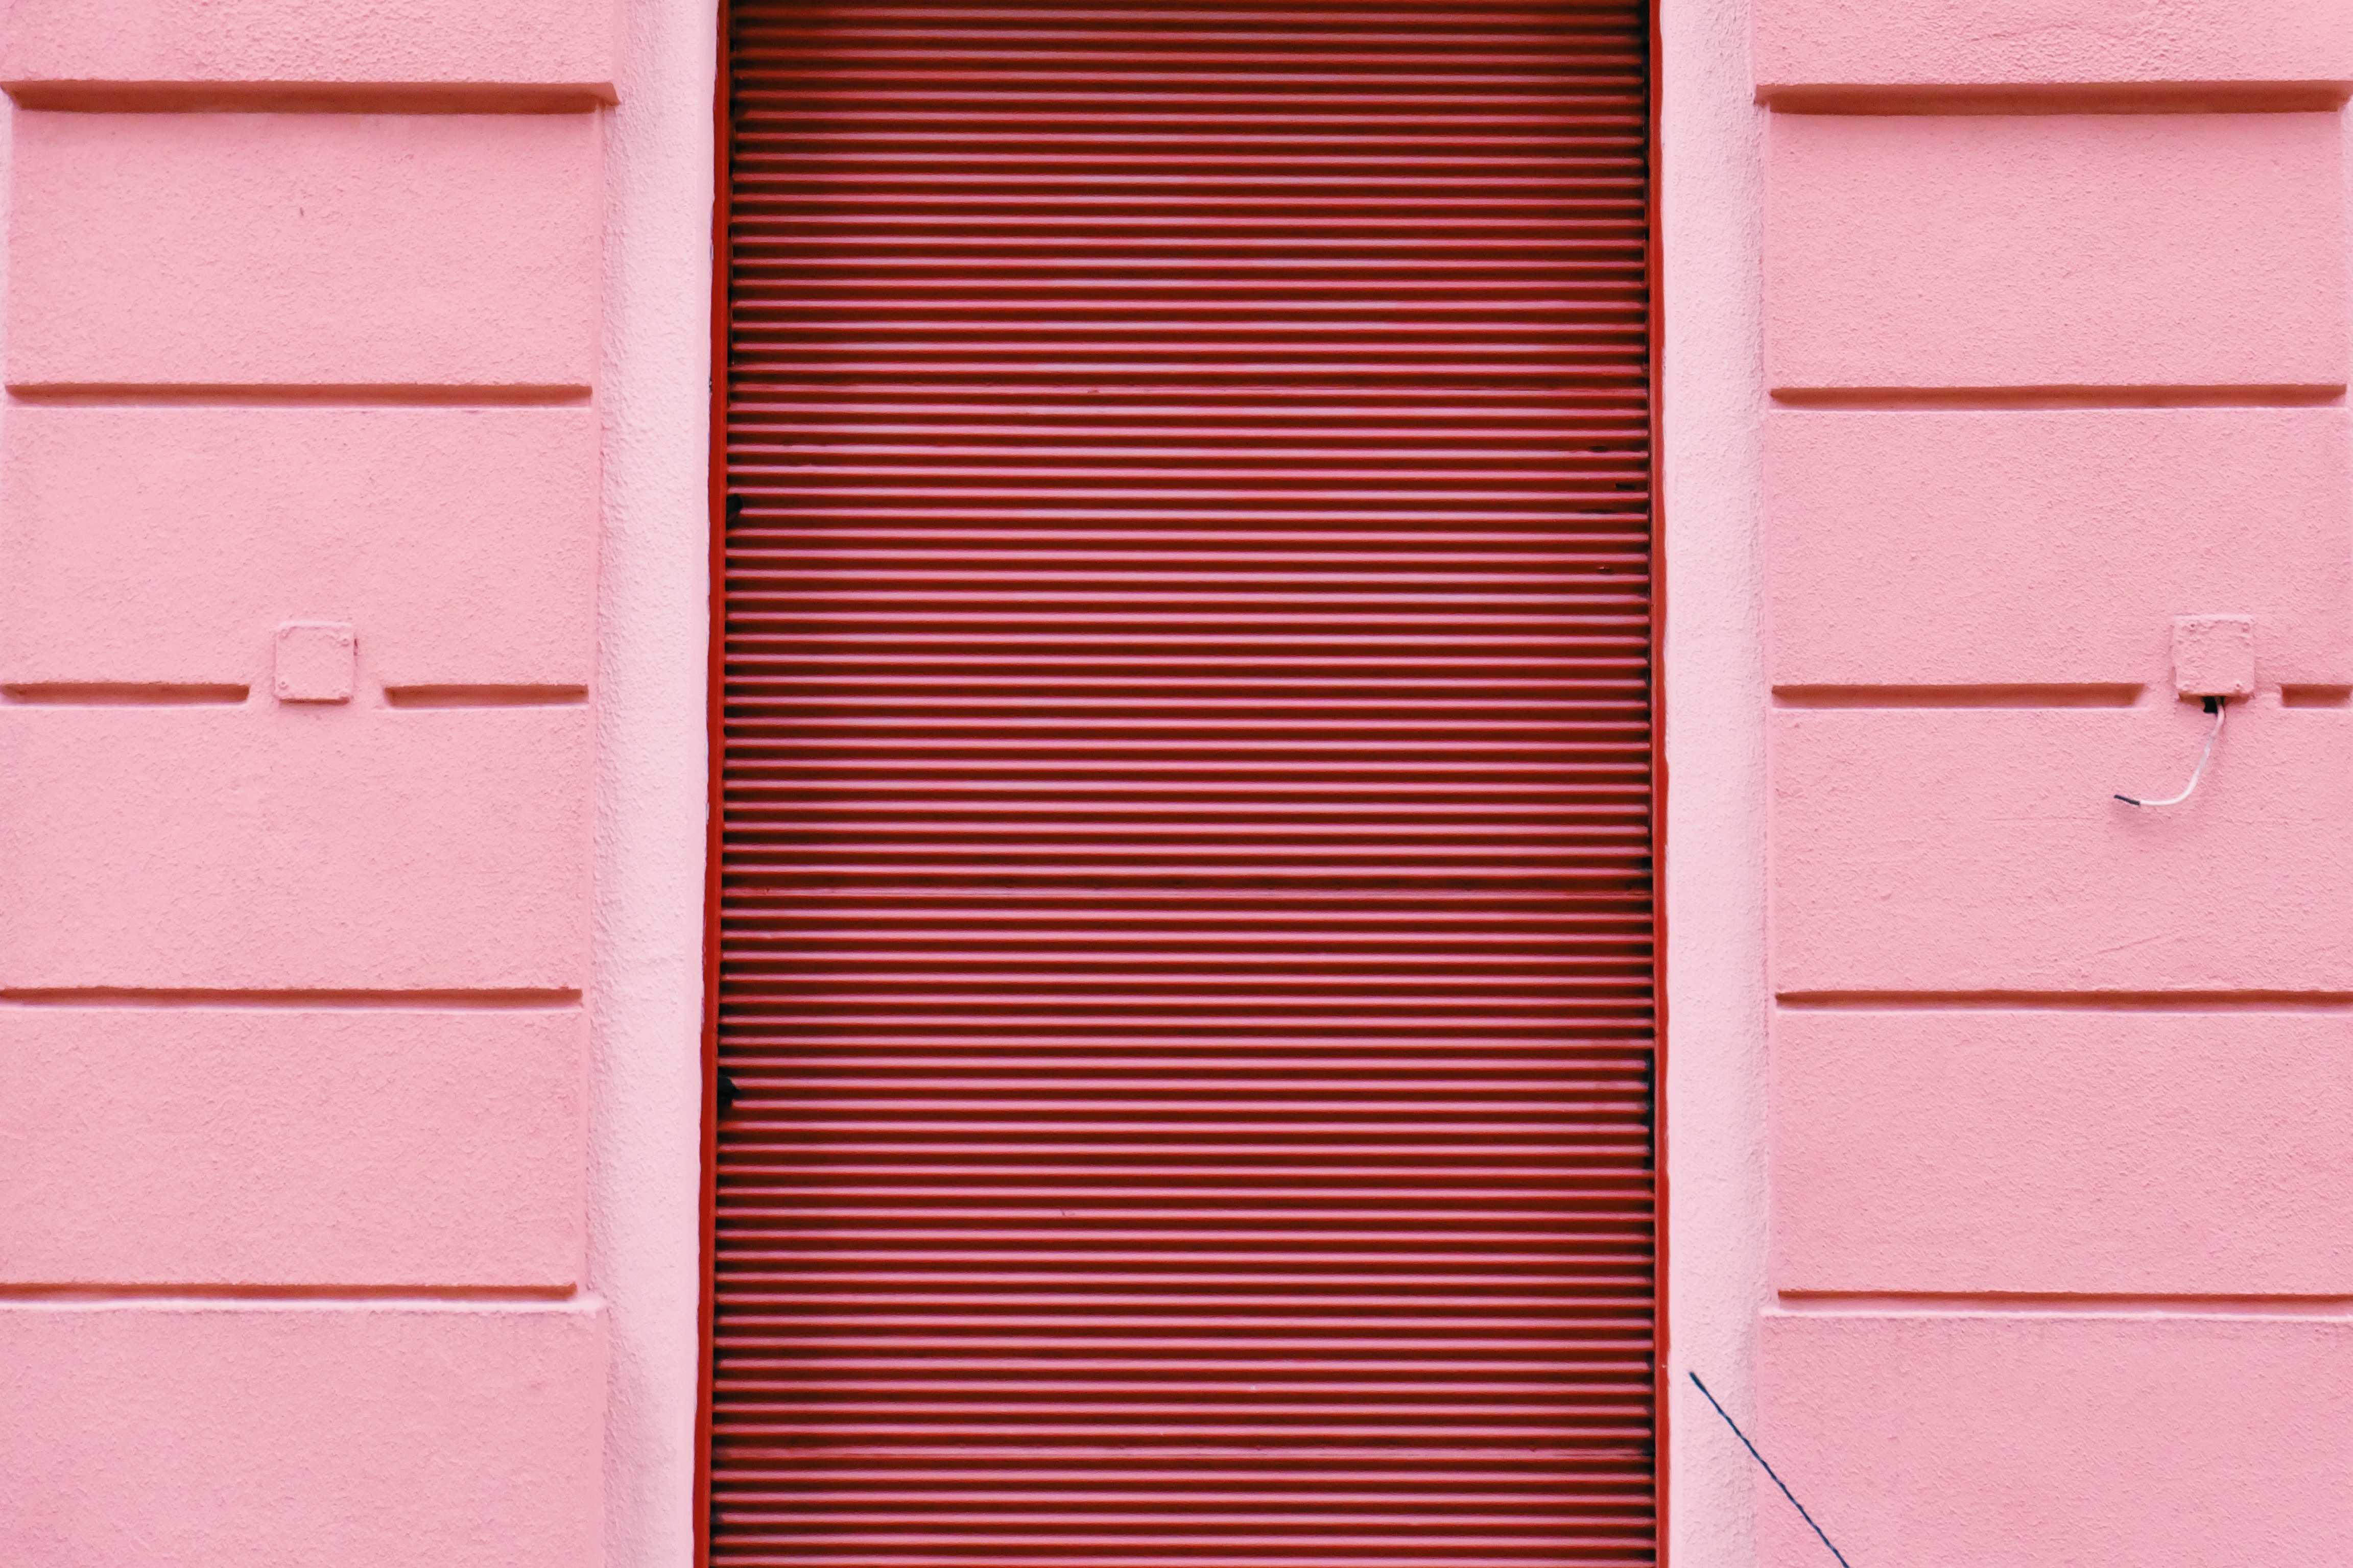
wood, floor, wall, pattern, line, red, color, pink, brick, door, interior design, window blind, siding, window covering, window treatment, wood stain